Vacuum table

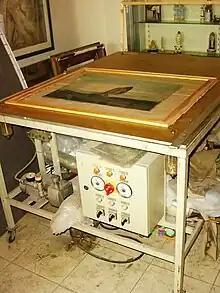
A vacuum table

A vacuum table is a system for holding workpieces during machining. The device consists of a perforated table top containing a vacuum chamber, and a vacuum pump to keep the vacuum chamber below ambient enough pressure. The workpiece is placed on the top of the vacuum chamber and thus held down by the pressure differential between the vacuum chamber and the outside air.